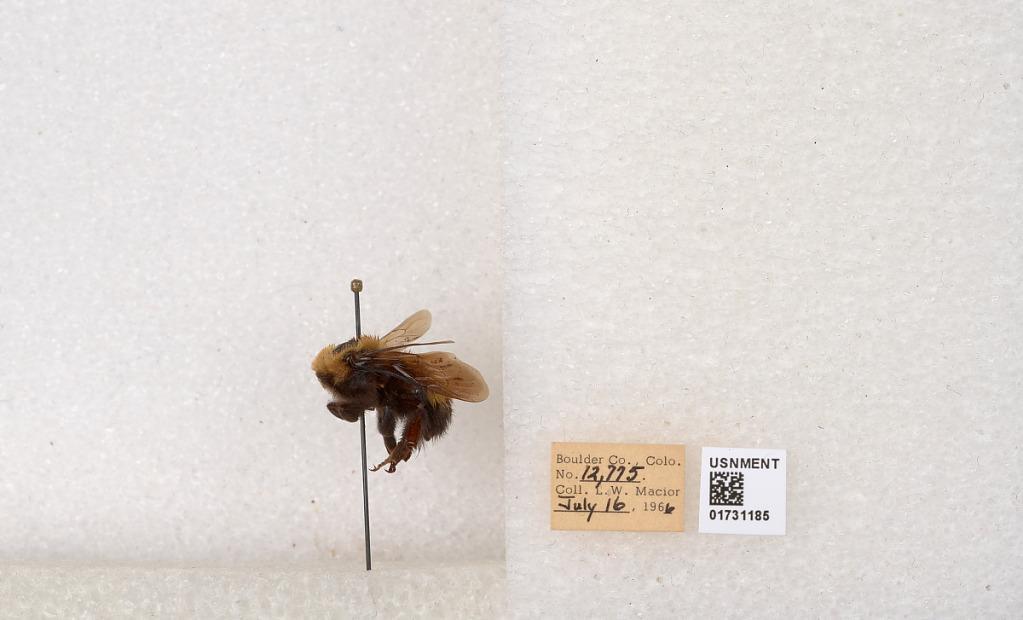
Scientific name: Bombus (Bombus) nevadensis Cresson